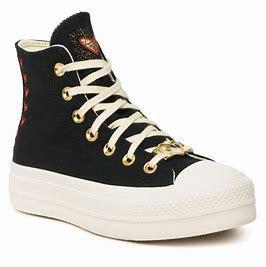
Brand: Converse
Model: Ctas